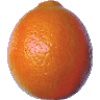
Label: Tangelo 1